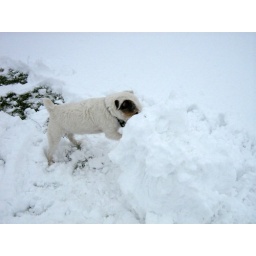
A small dog on a mission. She's a grubby looking specimen against a pure white background. =)